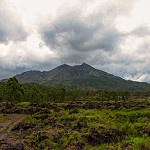
Scene: Outdoor